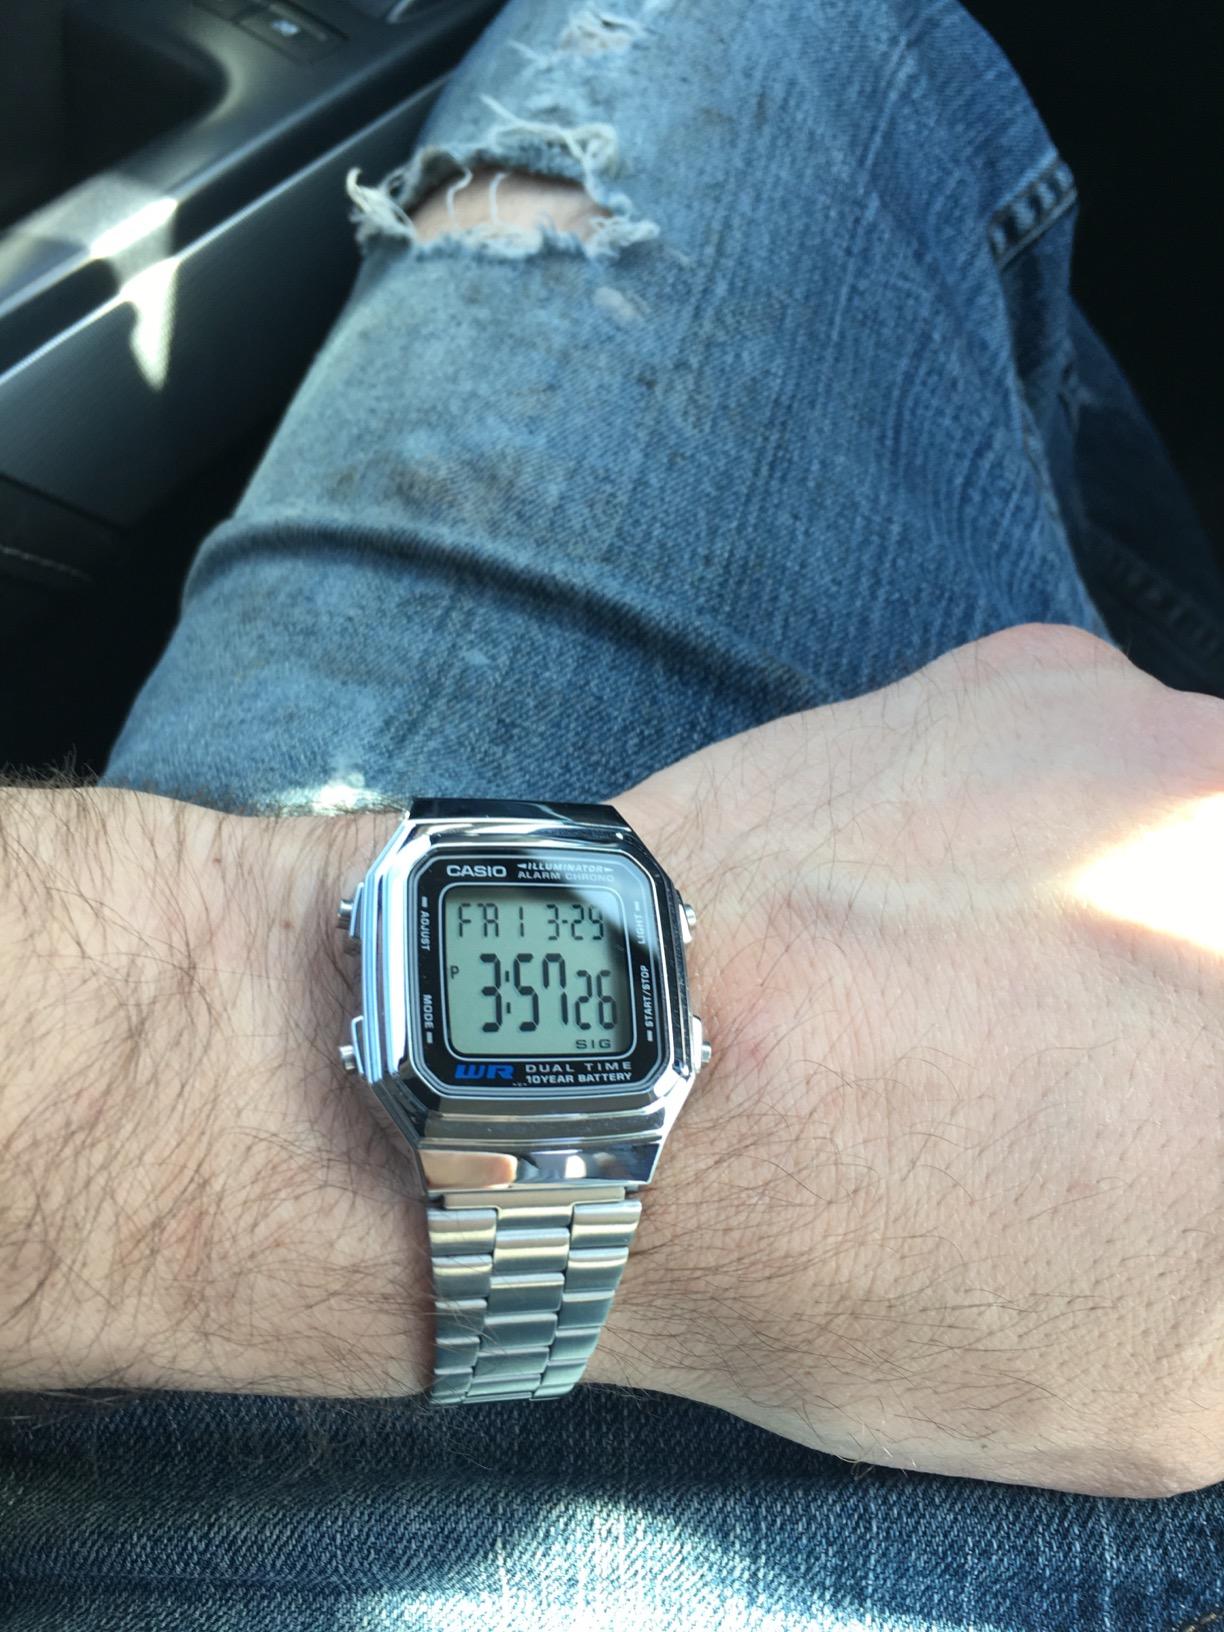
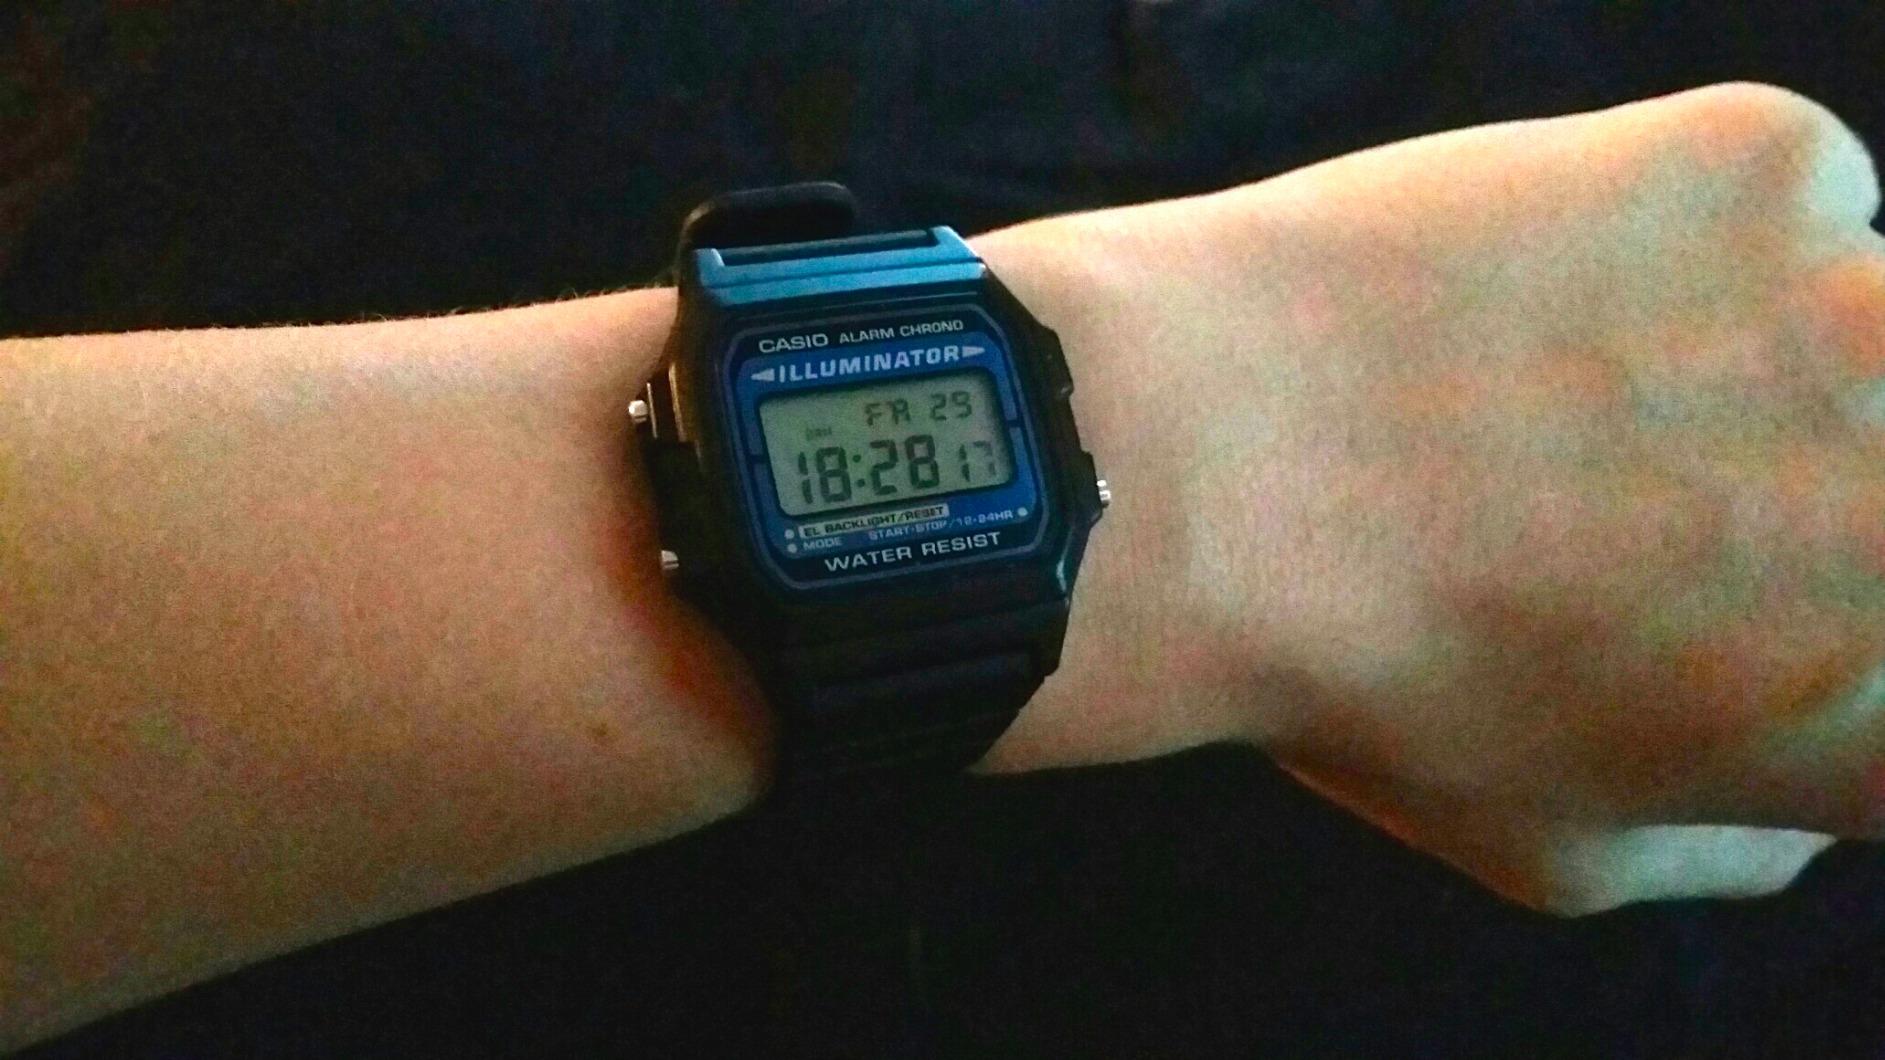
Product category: accessories_watch
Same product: no